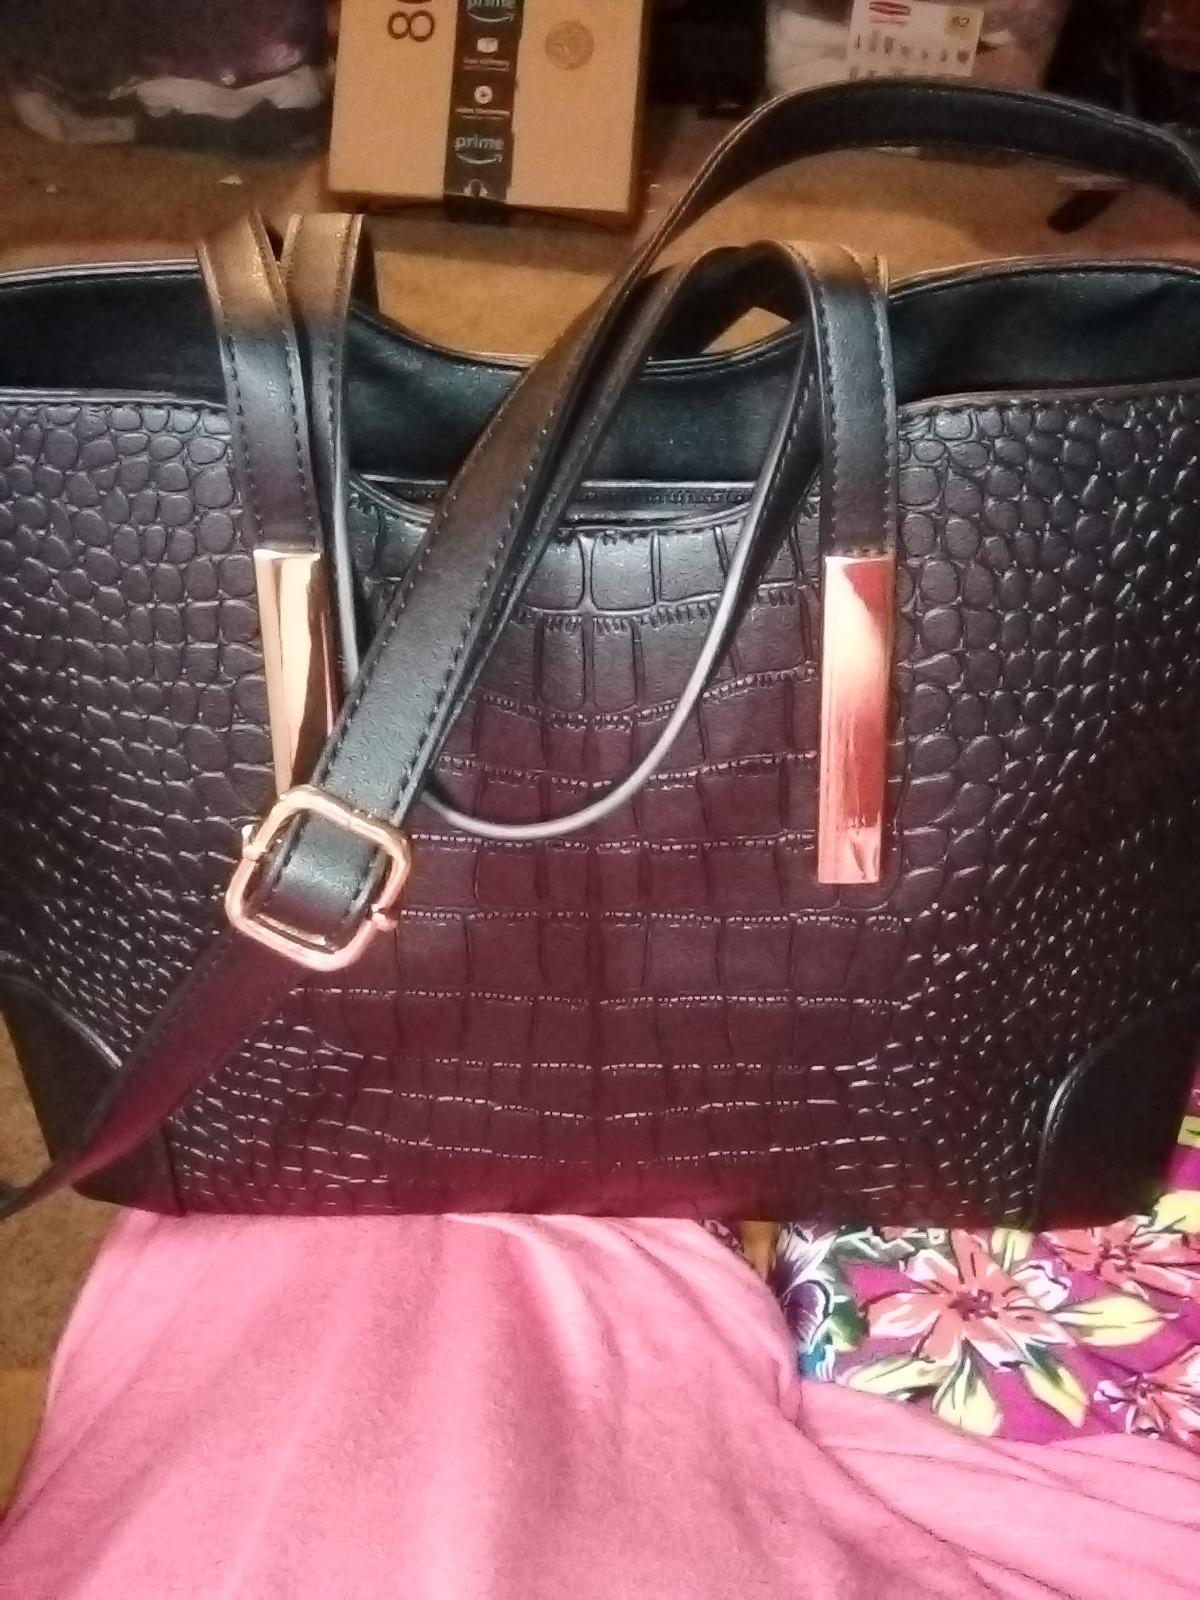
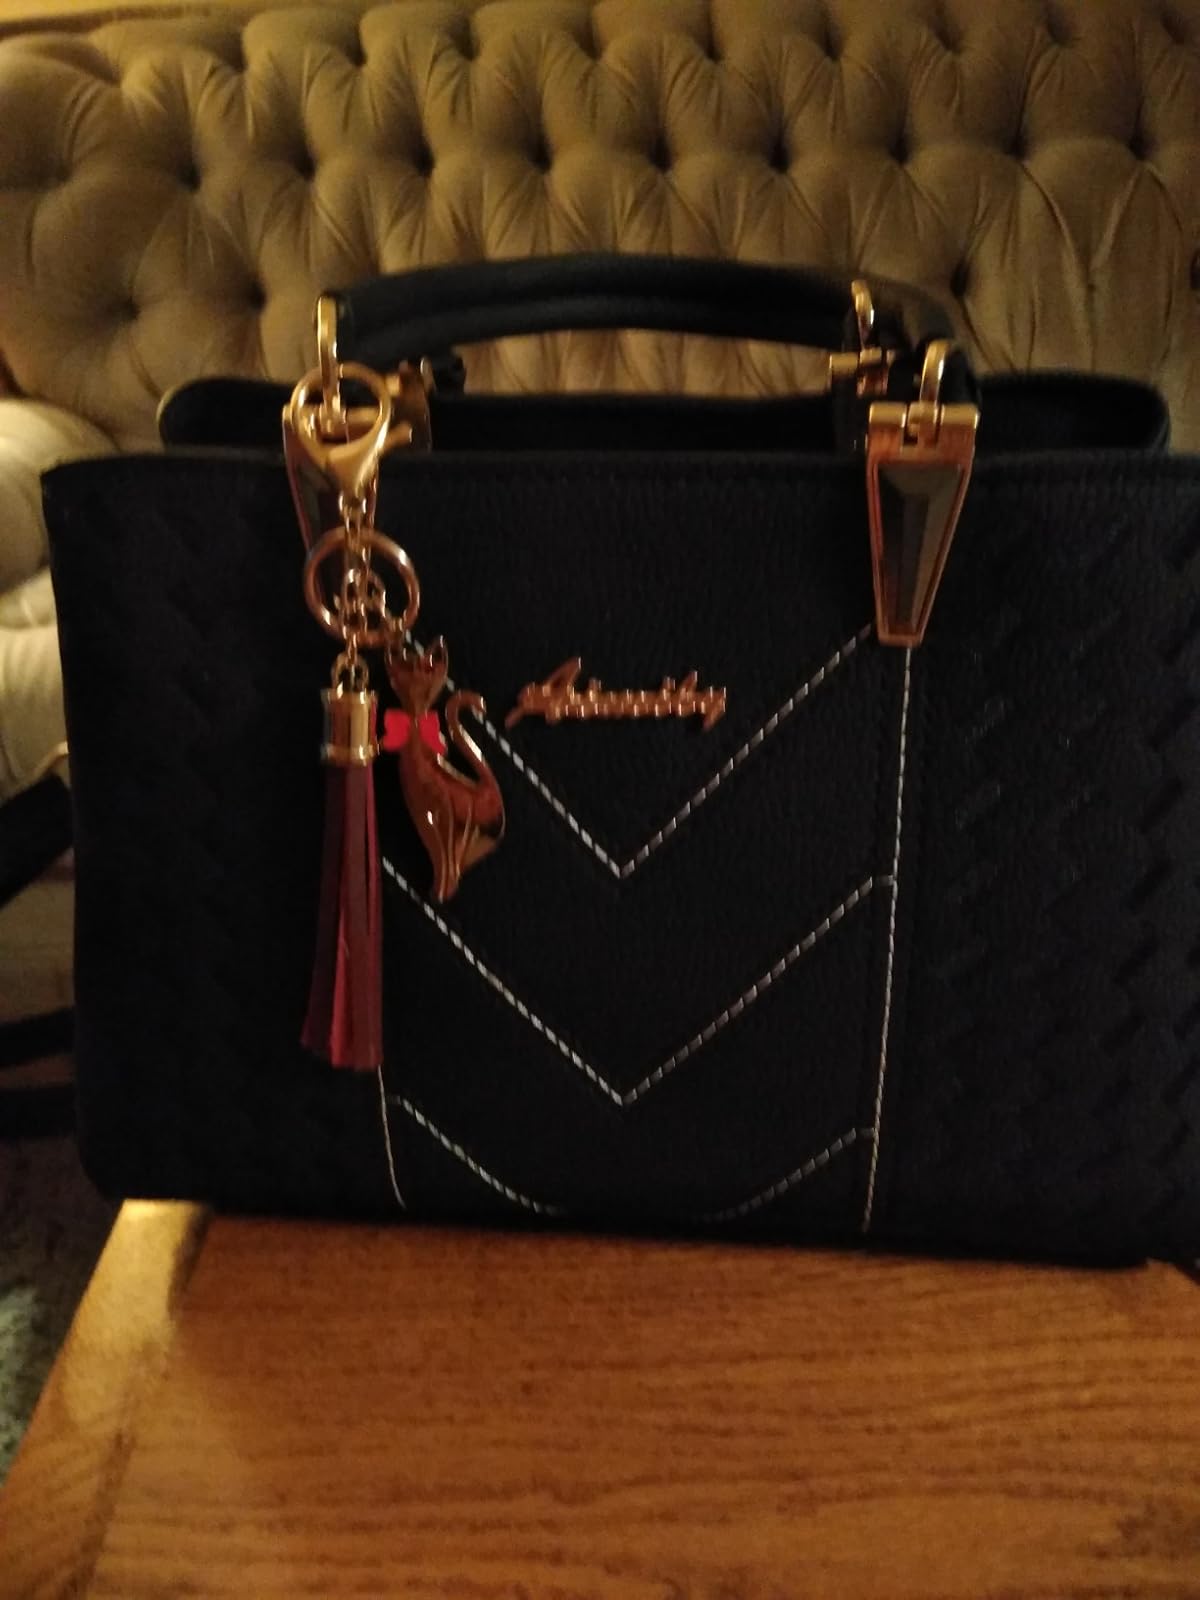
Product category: accessories_handbag
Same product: no